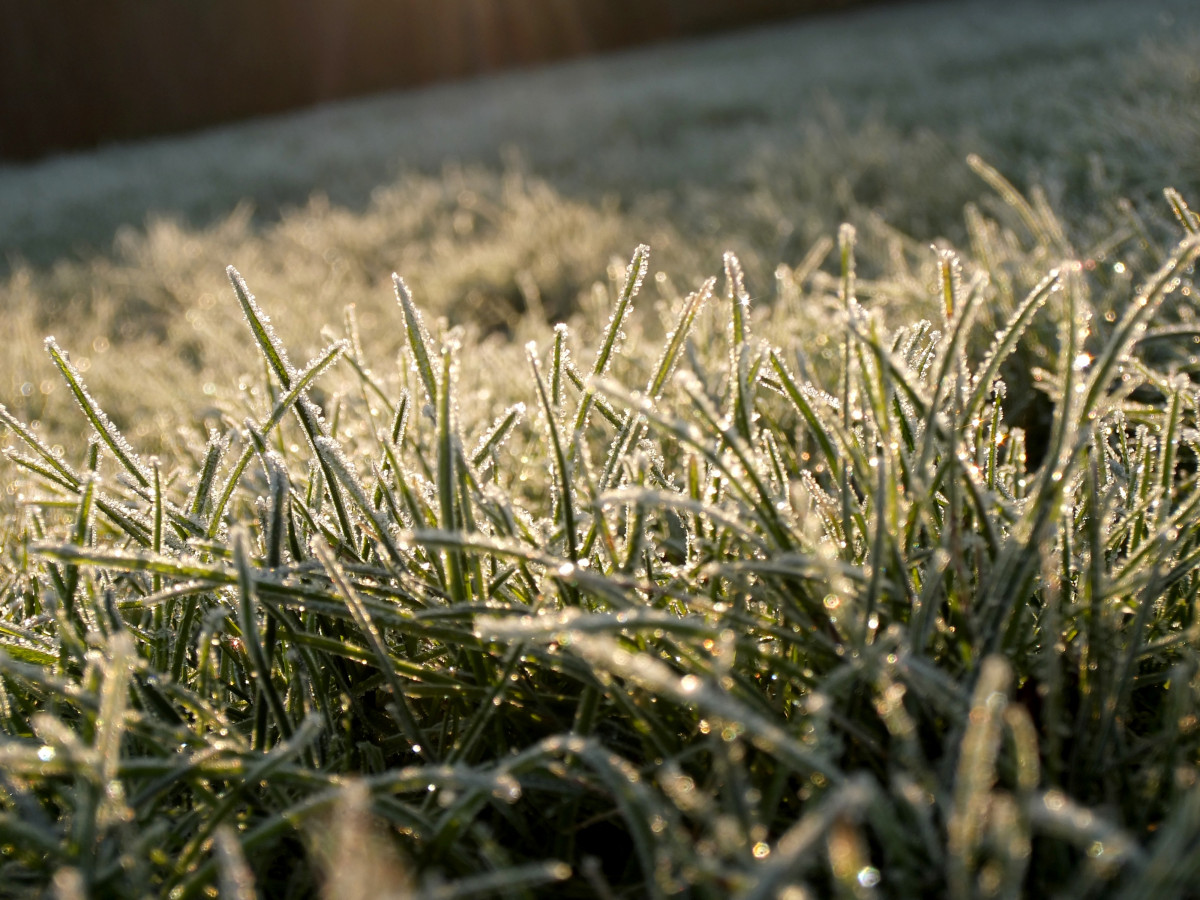
Tags: branch, lawn, leaf, flower, frost, green, flora, twig, grass family